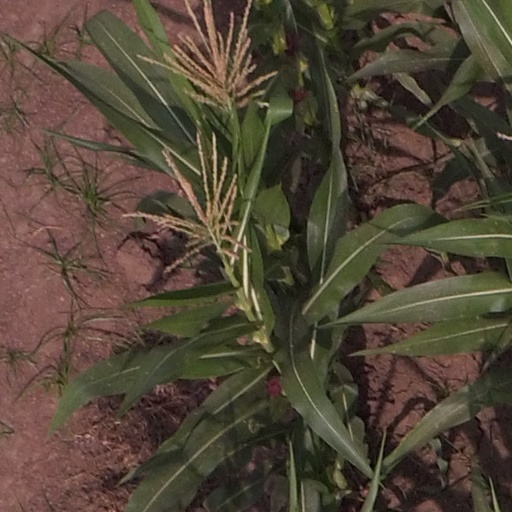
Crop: maize; corn